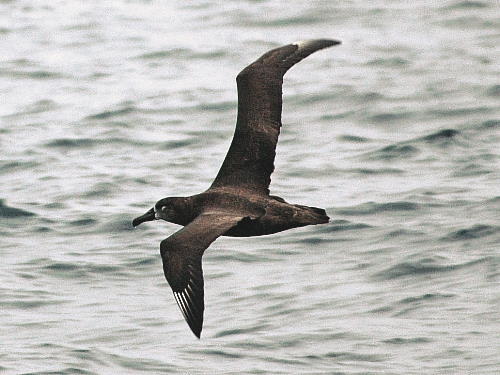
the large brown bird has a big bill and white throat
this medium sized bird is primarily black and has a large wingspan and a long black bill with a strip of white at the beginning of it.
this bird has crown, a black bill, and a large wingspan
this bird features a broad wingspan and a slightly curved, dark bill.
this larger bird is black and has a large black beak
this bird is mostly black with white around the base of the large curved bill.
this is a mostly black and grey bird with a spectrum of white and grey secondaries and wingbars.
this bird is all black and has a long, pointy beak.
a medium sized bird with a long bill and brown wings
this bird is black with white and has a long, pointy beak.
Species: Black Footed Albatross